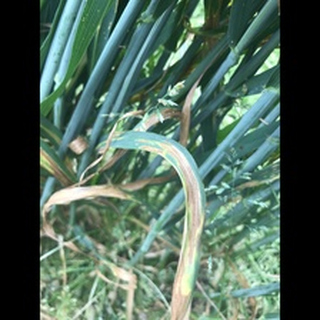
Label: wheat_septoria